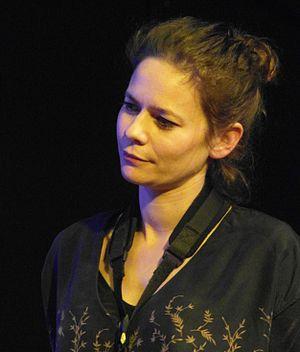
Sophie Alour lors du concert au 1988 jazz club à Rennes.
Sophie Alour est une saxophoniste française de jazz. Formée initialement à la clarinette, elle s'exprime principalement au saxophone ténor. Débute en 2000 avec des musiciens comme Stéphane Belmondo, Christophe Dal Sasso puis Rhoda Scott, enregistrant depuis 2005 ses propres albums dans des formats différents, proposant compositions personnelles et improvisation libre.